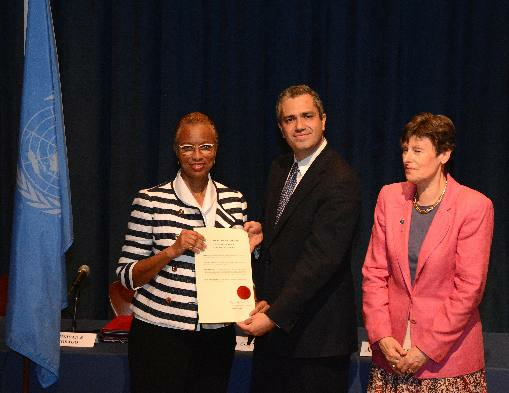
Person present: Yes